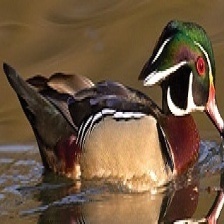
Species: WOOD DUCK
Scientific name: AIX SPONSA
ImageNet parent category: drake